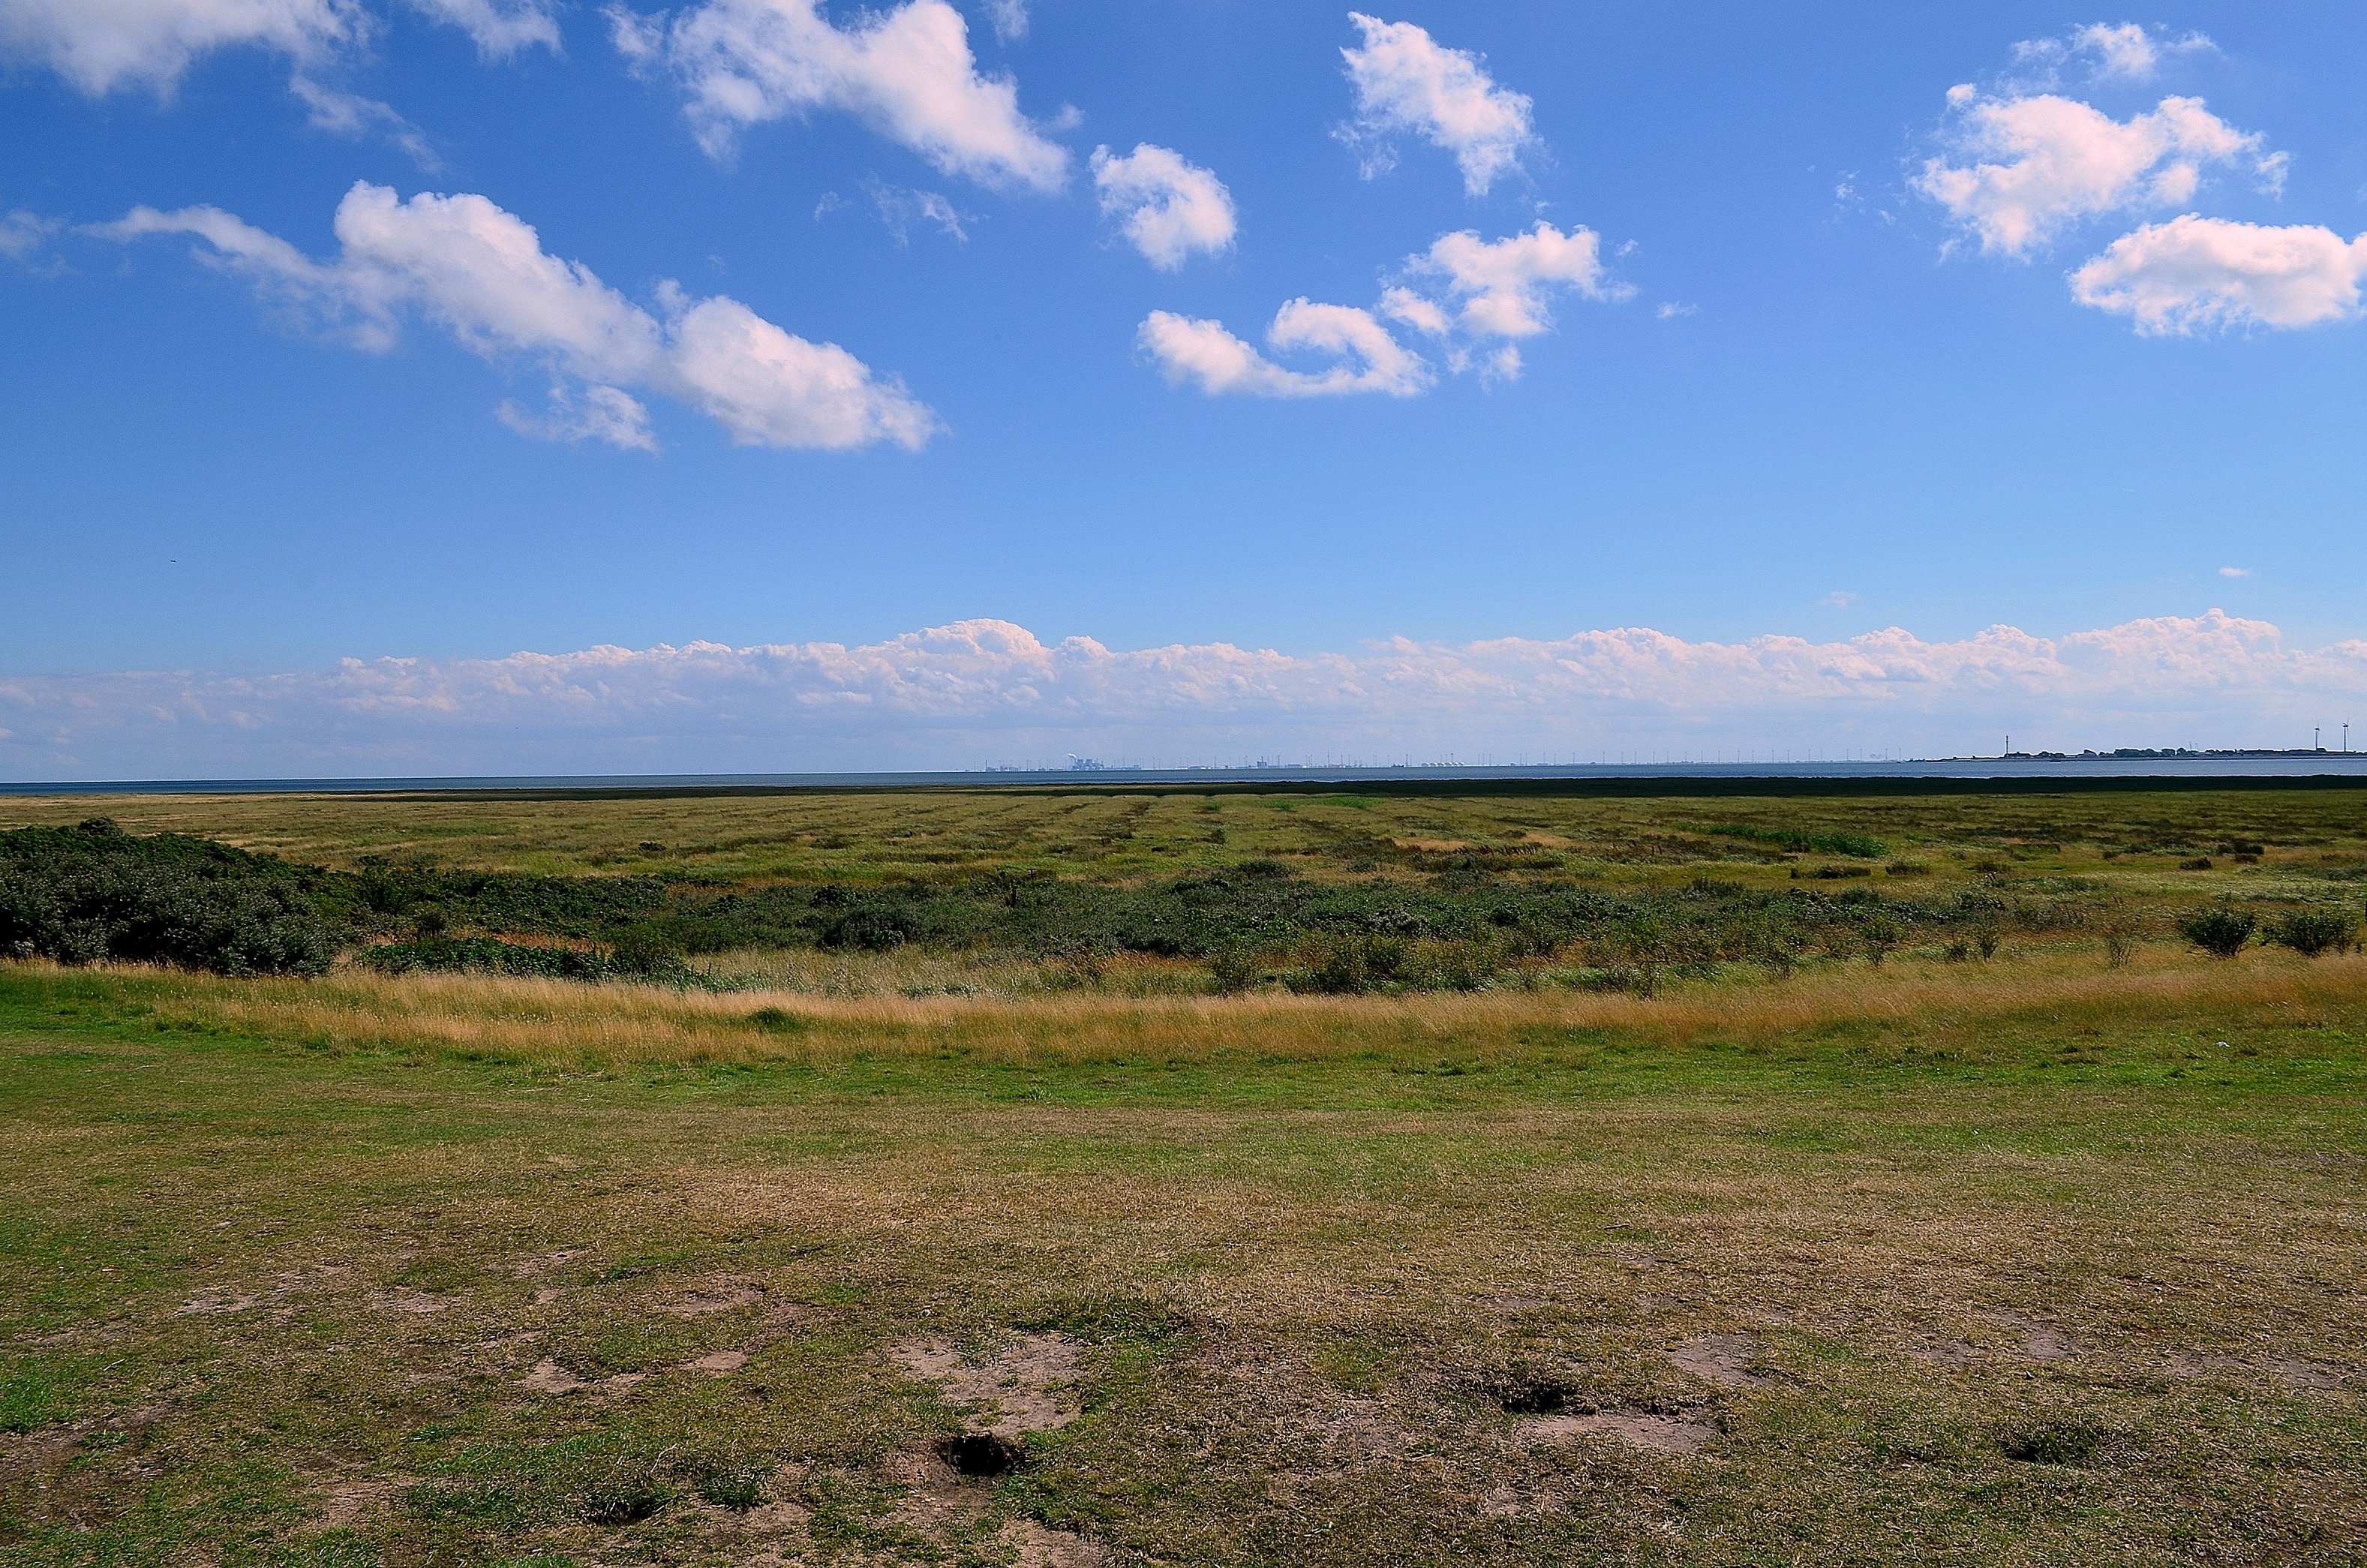
landscape, coast, grass, horizon, marsh, wilderness, mountain, cloud, sky, field, meadow, prairie, hill, pasture, ranch, savanna, plain, grassland, badlands, wetland, plateau, fell, habitat, borkum, north sea, ecosystem, steppe, rural area, nature reserve, seedeich, watt reported, natural environment, geographical feature, ecoregion